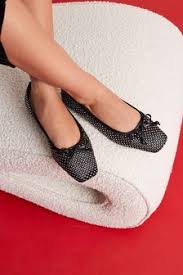
Label: Ballet Flat